Marine World/Africa USA

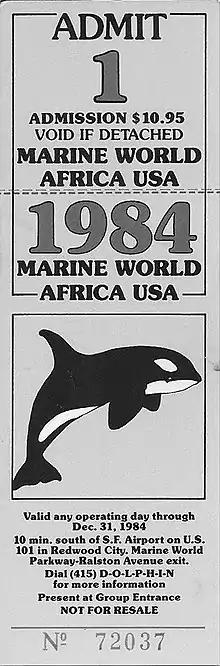
1984 ticket for Marine World Africa USA

Marine World/Africa USA was an animal theme park located in the Redwood Shores area of Redwood City, California. The park was named Marine World when it first opened in 1968, before merging with a land-animal park called Africa USA in 1972. In 1986, the park relocated to Vallejo, California, and is now known as Six Flags Discovery Kingdom.